Isabella Thoburn College

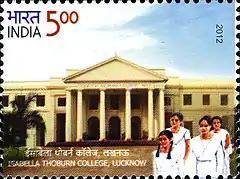
Isabella Thoburn College on a 2012 stamp of India

The college is now affiliated to Dr. A.P.J. Abdul Kalam Technical University for engineering and management courses and for all other courses it is affiliated to the University of Lucknow. The buildings it has developed on the Chand Bagh campus since the 1920s include student hostels, lecture rooms, laboratories, a library, a college chapel and an auditorium. The college teaches seven undergraduate courses, leading to the degrees of Bachelor of Technology (BTech), Bachelor of Arts (BA), Bachelor of Education (BEd), Bachelor of Science (BSc), Bachelor of Commerce (BCom), Bachelor of Business Administration (BBA) and Bachelor of Library and Information Science (BLISc). There are also postgraduate courses leading to the degrees of Master of Arts (MA), Master of Science(MSc), Master of Business Administration (MBA) and a Postgraduate Diploma in Healthcare and Hospital Management (PGDHHM).